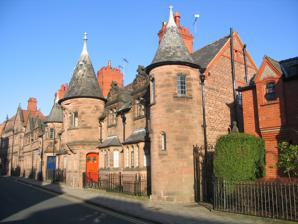
Building: 1–11 and 13 Bath Street, Chester
Country: United Kingdom
Year built: 1903
Historic site in Chester, England 1–11 and 13 Bath Street, Chester 1–11 Bath Street, Chester Location Bath Street, Chester , England Coordinates 53°11′29″N 2°52′58″W / 53.1915°N 2.8828°W / 53.1915; -2.8828 Architect John Douglas Listed Building – Grade II Designated 10 January 1972 Reference no. 1375694, 1375695 Location in Cheshire 13 Bath Street 1–11 and 13 Bath Street consists of a row of six attached cottages and a separate town house on the east side of Bath Street, Chester , Cheshire , England.  Both the row of cottages and the house are recorded in the National Heritage List for England as designated Grade II listed buildings . History The buildings were designed by the local architect John Douglas and built on his own land in 1903. Architecture Nos. 1–11 stand at the north end of Bath Street.  They are built in buff sandstone with grey-green slate roofs in two storeys.  The frontage is asymmetrical and includes a variety of features, including two large plain gables with their upper storeys jettied on corbels , two smaller dormers with shaped gables, and three round turrets with conical roofs.  The cottages containing dormers are set back from the rest, have bay windows in the lower storey, and small forecourts with wrought iron railings in front.  Over the door of No. 11 is a cartouche containing the date 1903.  On the gables and on the summits of the turrets are finials .  The chimneys and the rear of the cottages are constructed in brick. No. 13 is at the south end of the street and has two storeys.  It is built in red brick with panels containing stonework in the upper storey, and has Westmorland green slate roofs.  Its plan consists of a main square part with a wing to the north.  On the front of the main part of the house are, from the left, a round turret with a conical roof containing a hipped lucarne and surmounted by a finial, a high shaped chimney, and an octagonal turret with an octagonal spire and finial.  The upper storeys of the main part of the house and the octagonal turret are jettied on terracotta corbels.  The wing contains the front door and a jettied dormer with a casement window . See also Grade II listed buildings in Chester (east) List of houses and associated buildings by John Douglas References